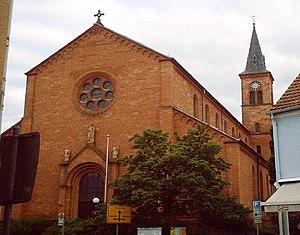
Bexbach est une ville allemande, située en Sarre, à 25 km de Sarrebruck, à 30 km de la frontière franco-allemande. La ville a été fondée en 1974, ainsi que les 5 communes qui appartiennent à Bexbach : Oberbexbach, Frankenholz, Höchen, Niederbexbach et Kleinottweiler.